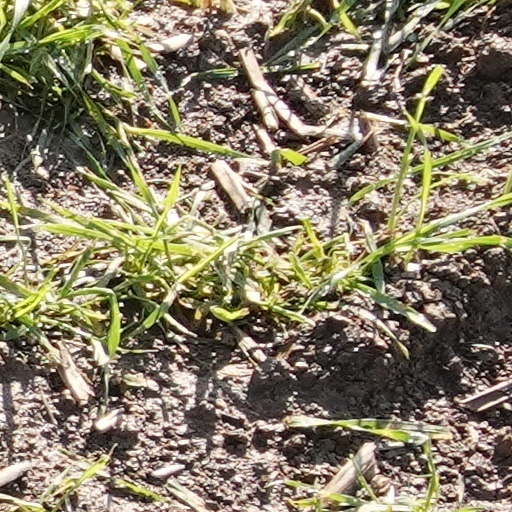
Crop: wheat